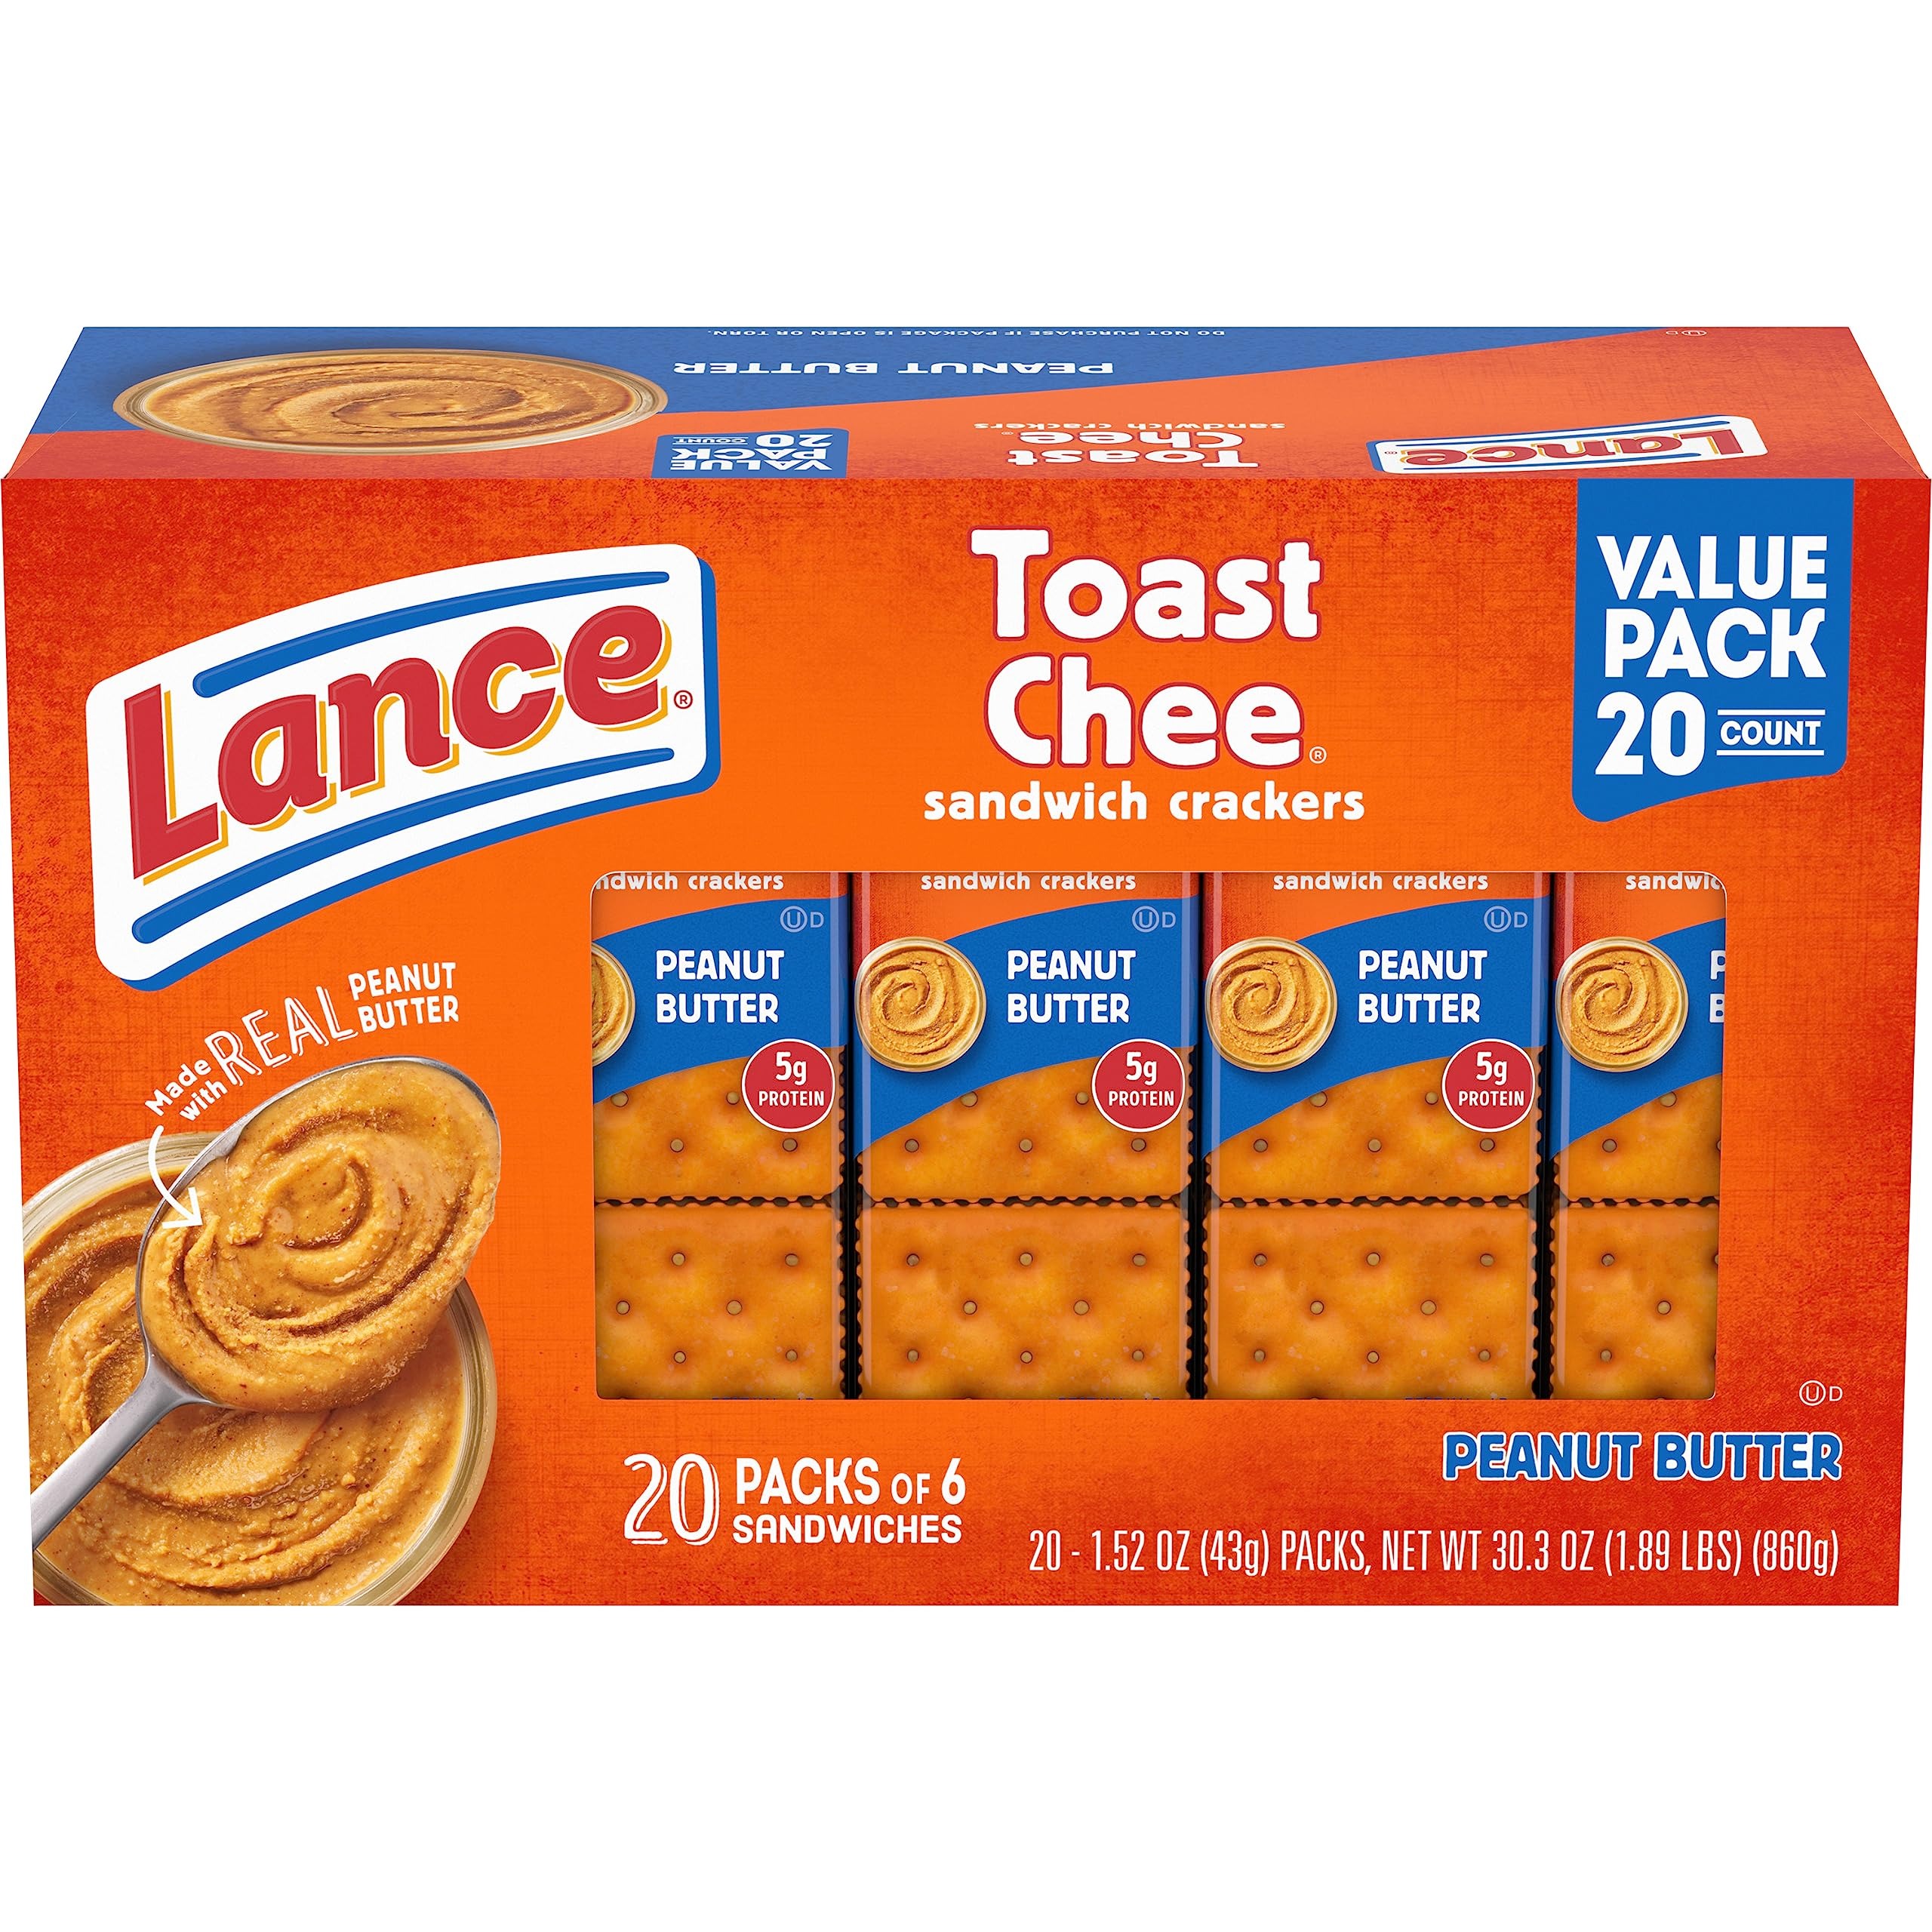
Item Name: Lance Sandwich Crackers, ToastChee Peanut Butter, 20 Individually Wrapped Packs, 6 Sandwiches Each (Pack of 6)
Bullet Point 1: PEANUT BUTTER SANDWICH CRACKERS: Classic orange ToastChee crackers with peanut butter filling are a delicious snack
Bullet Point 2: REAL PEANUT BUTTER: Made with real peanut butter filling we make ourselves sandwiched between two freshly baked crackers
Bullet Point 3: ICONIC SNACK: This cracker sandwich has been essential to snack time for almost a century
Bullet Point 4: FLAVORFUL SNACK: 5 grams of protein per serving
Bullet Point 5: ON-THE-GO SNACK: Try these cracker packs for lunch breaks, afternoon snacks, and on the go
Value: 30.3
Unit: Ounce

Price: 4.58